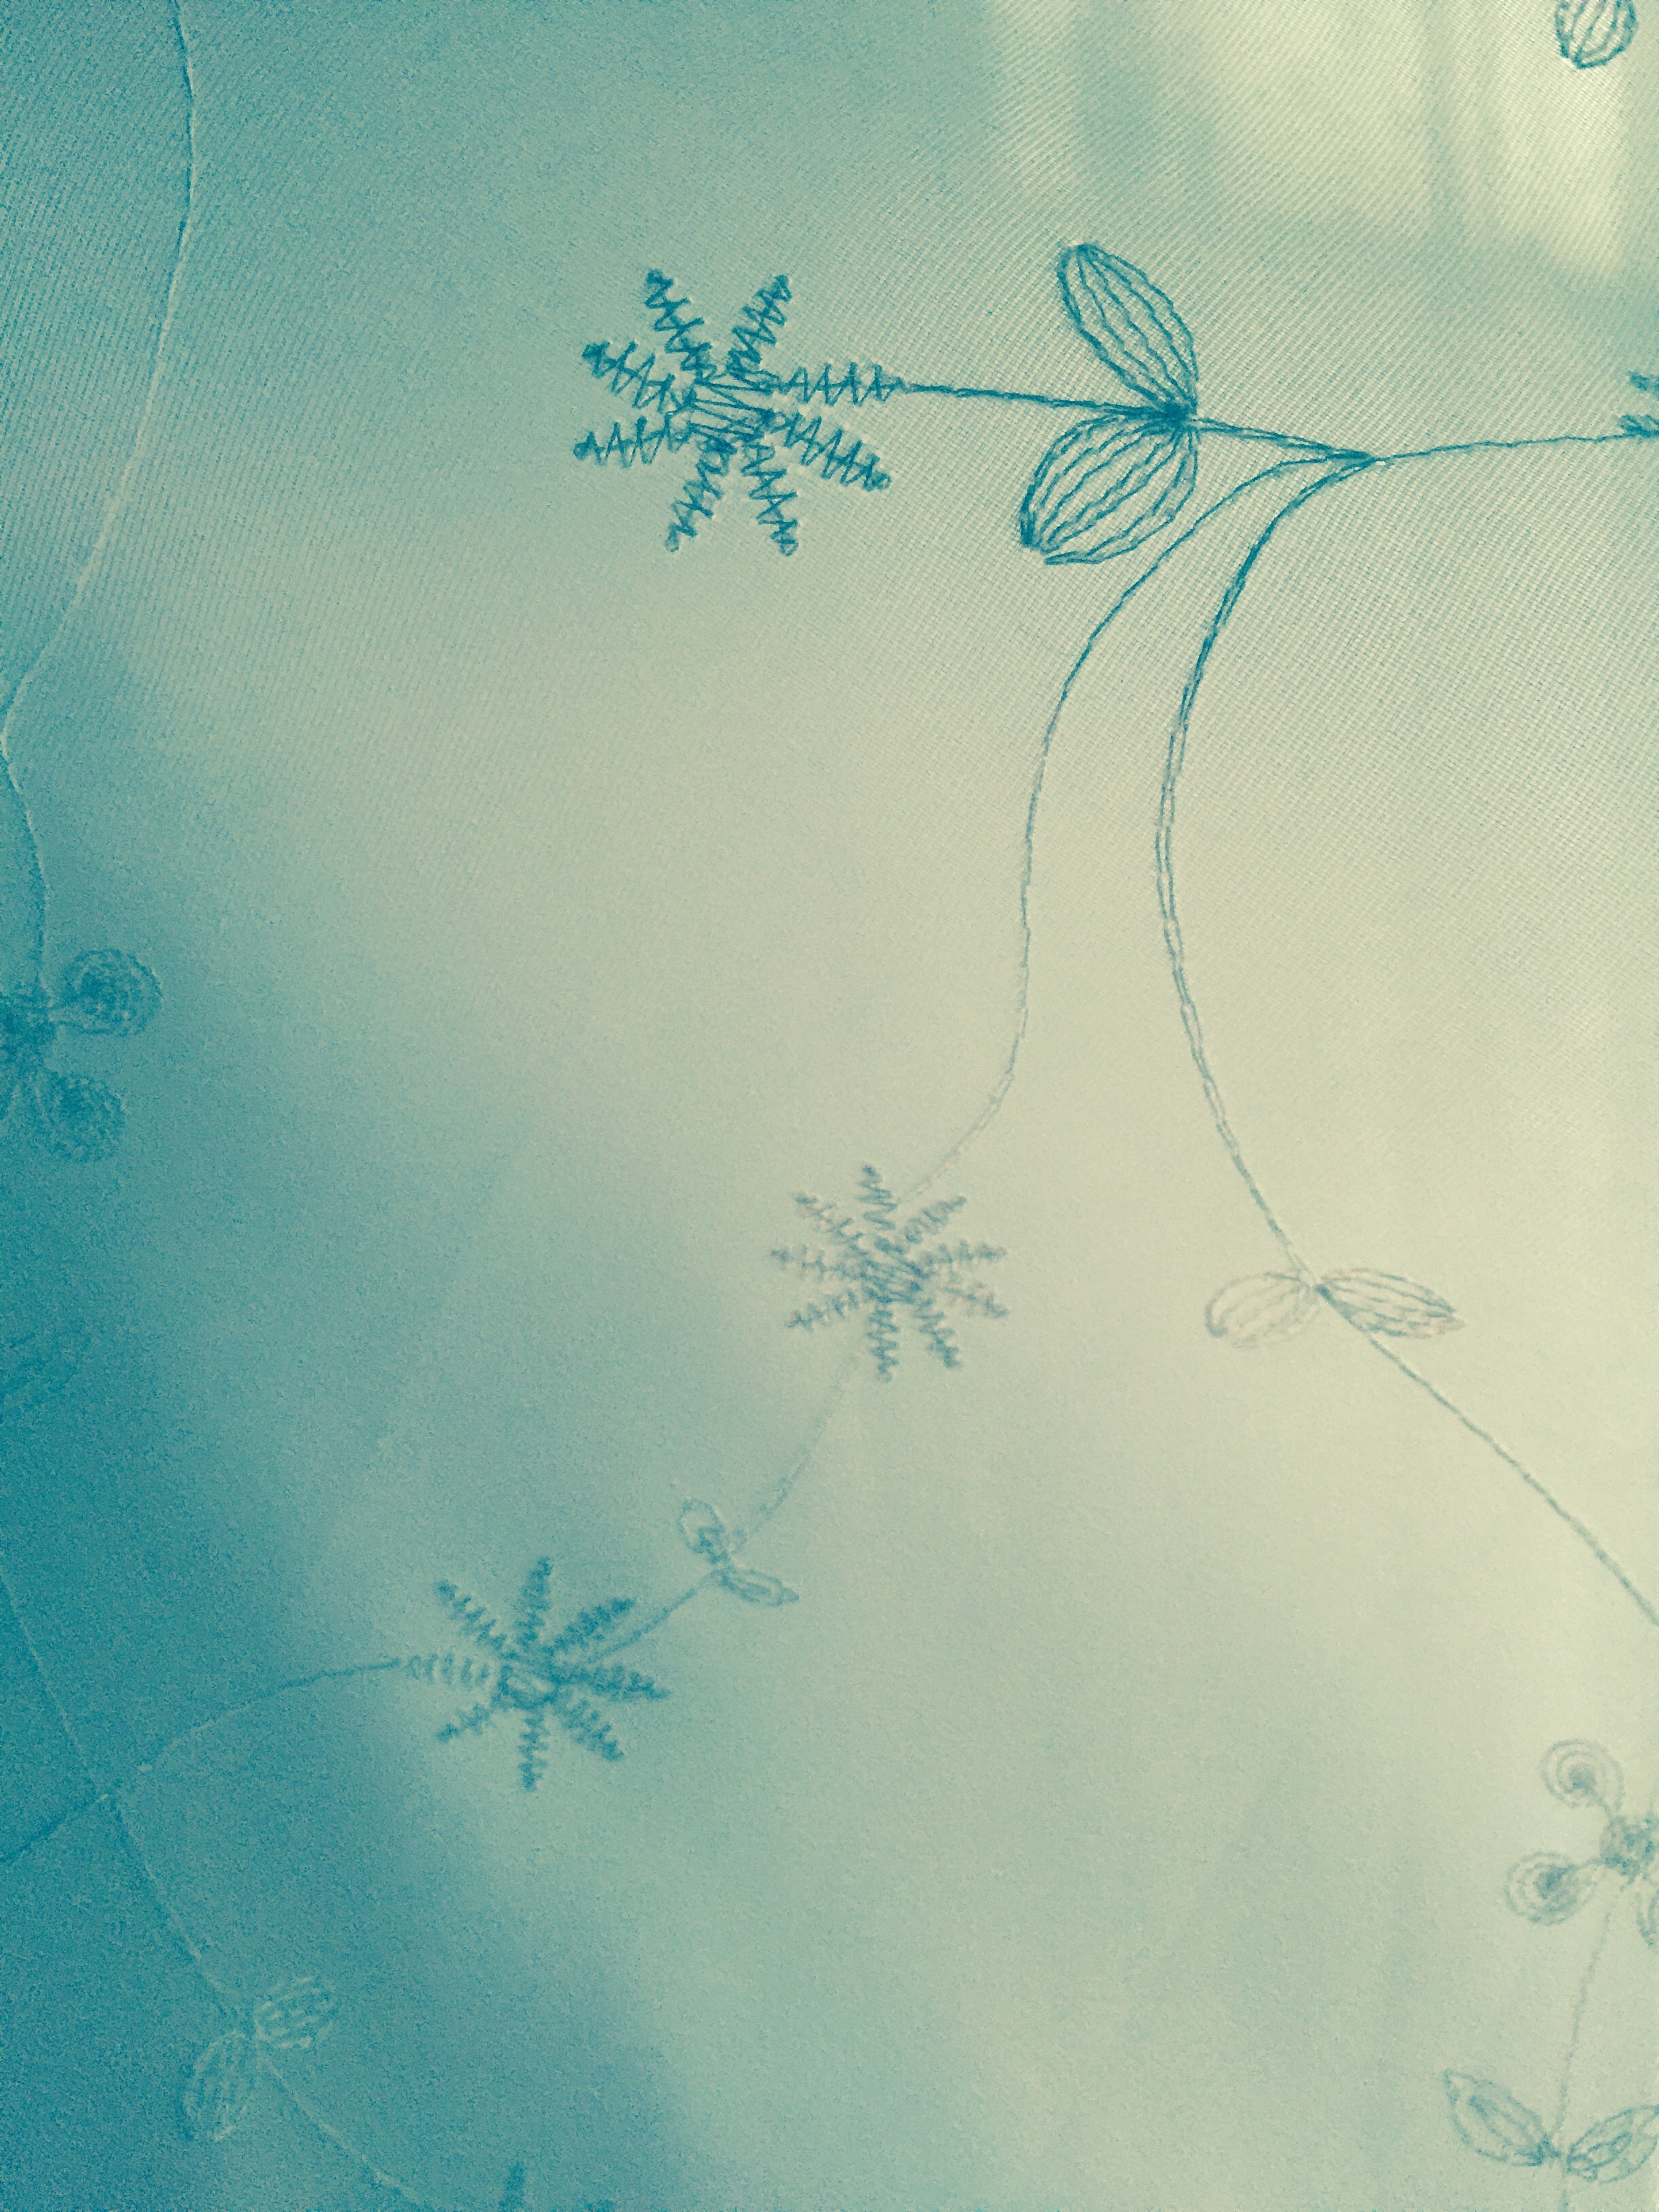
branch, texture, leaf, flower, line, blue, textile, sketch, drawing, illustration, shape, exture